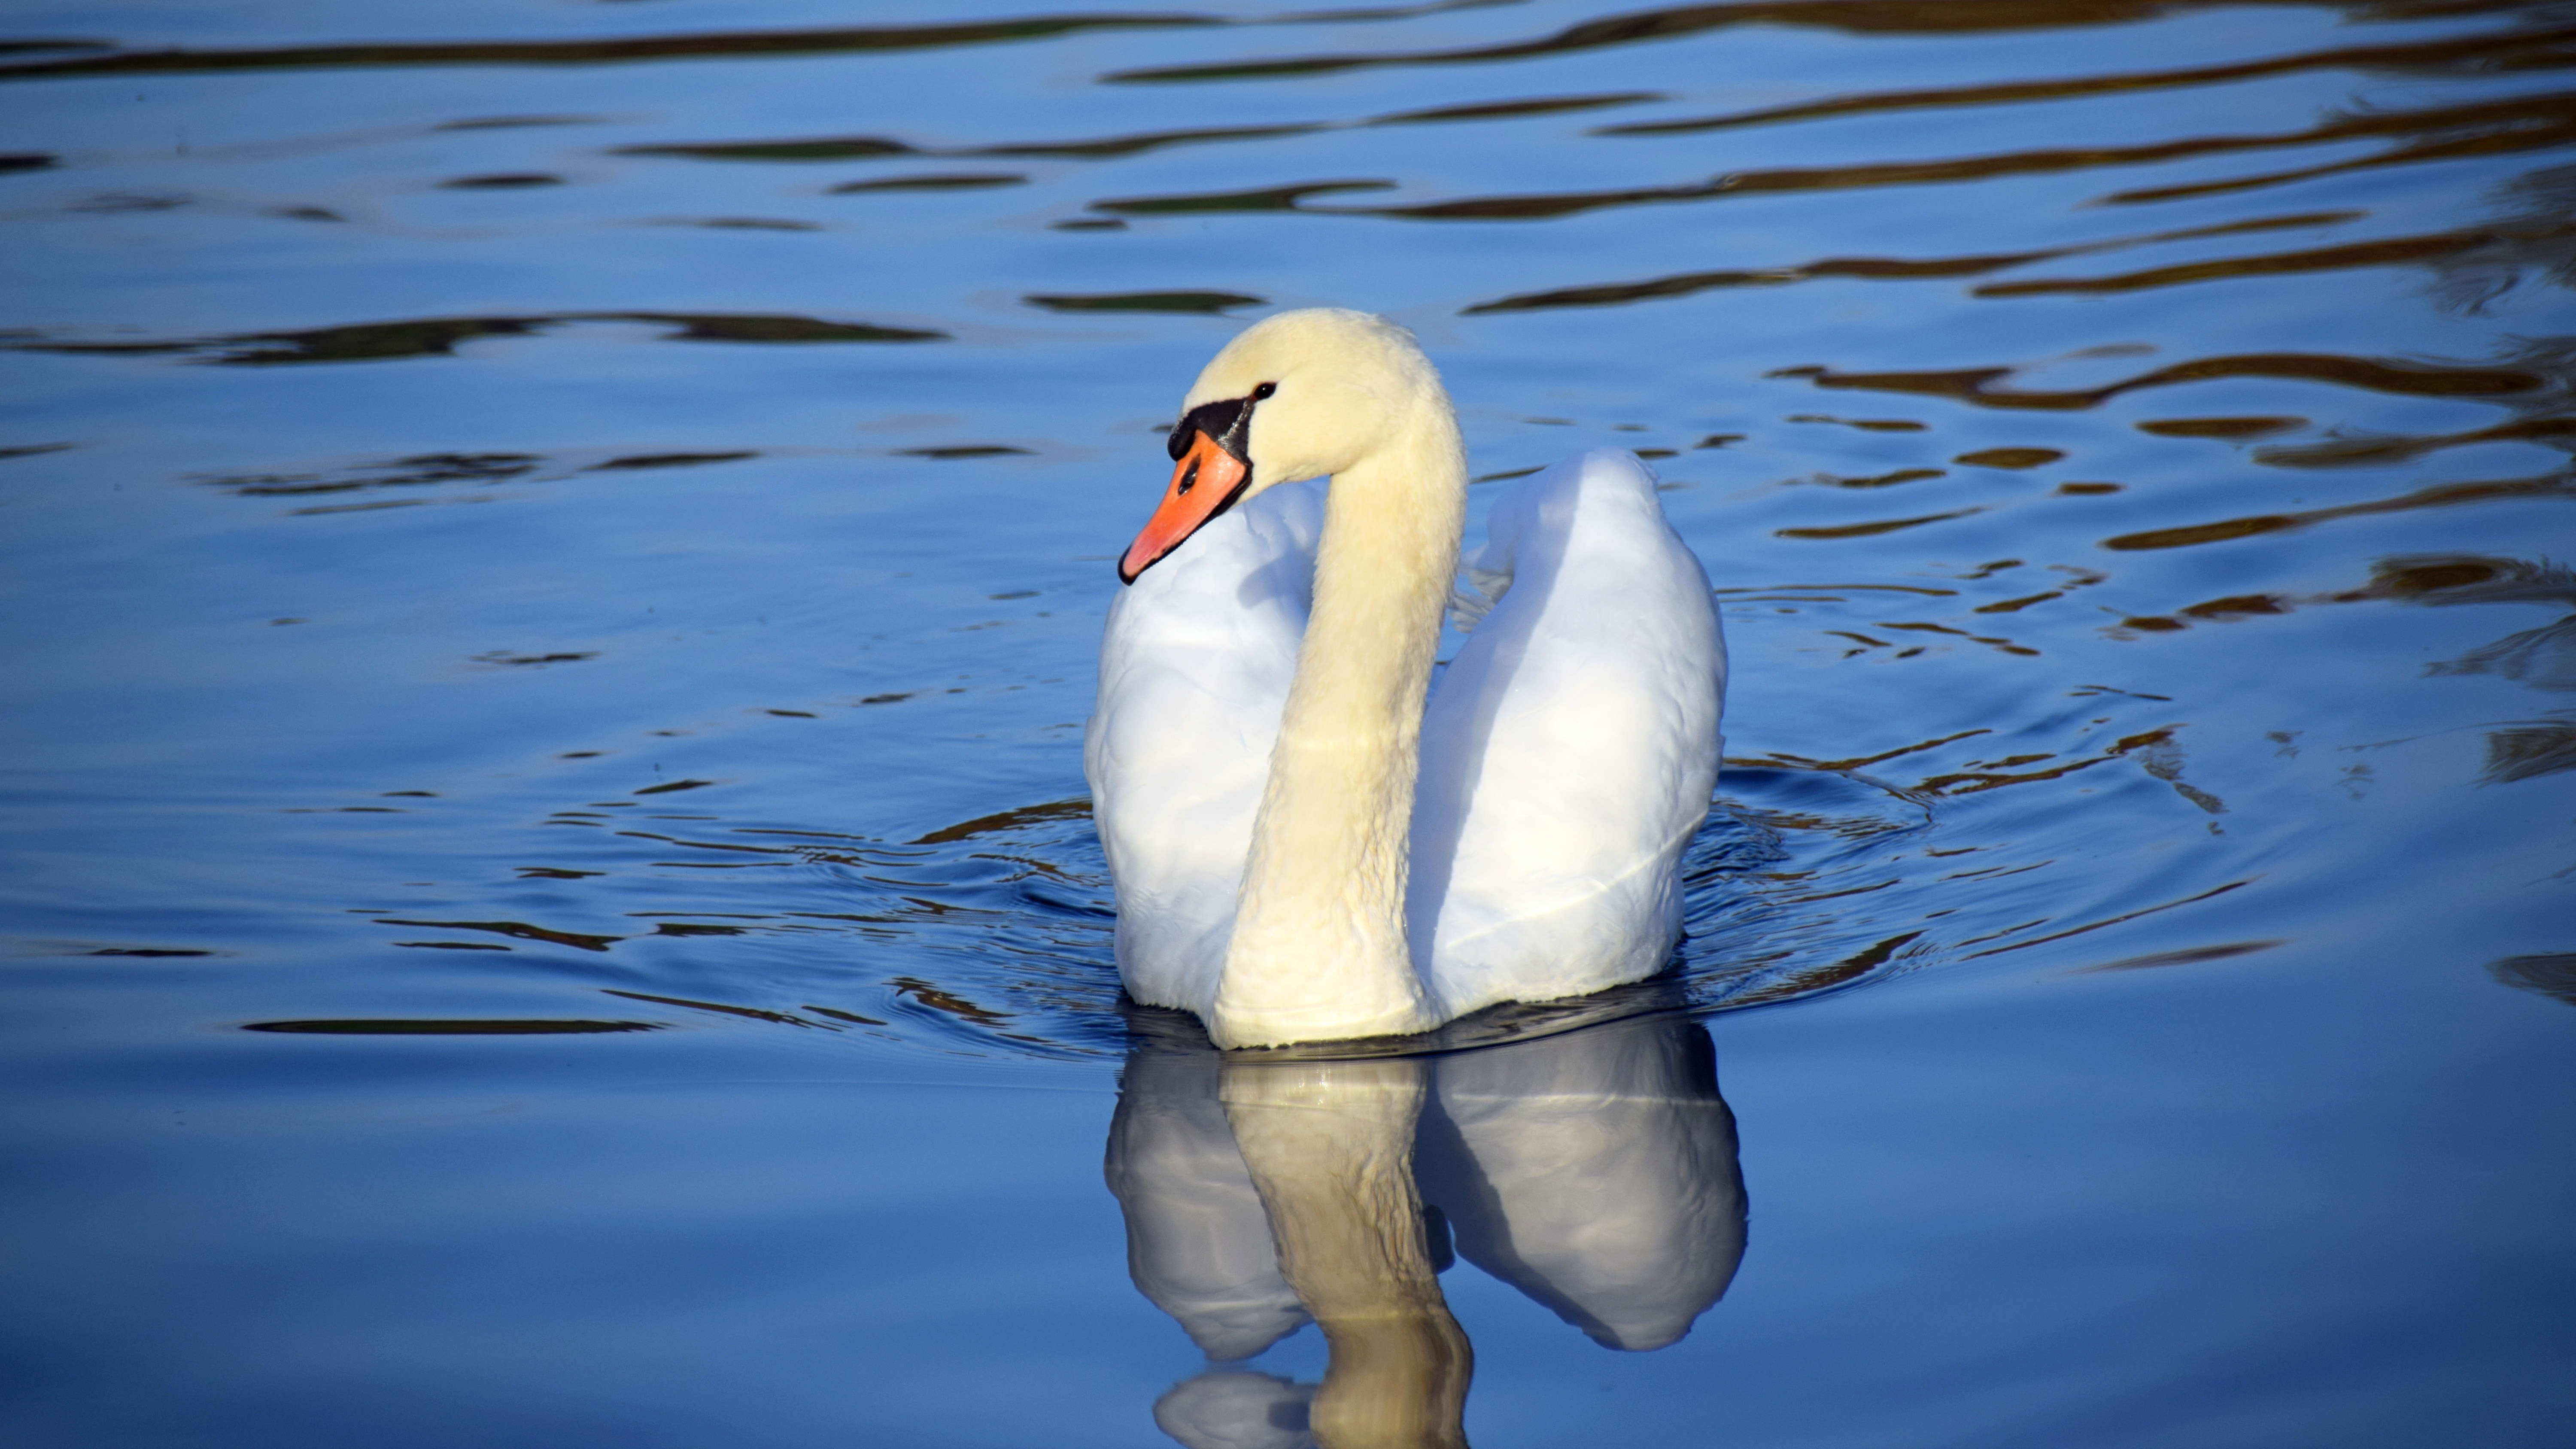
water, bird, wing, wave, seabird, river, swim, reflection, beak, blue, fauna, swan, vertebrate, switzerland, water bird, mirroring